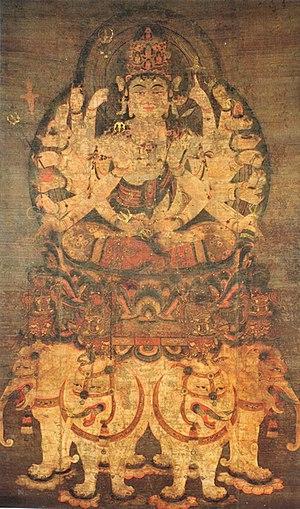
Le terme « trésor national » est utilisé au Japon depuis 1897 pour désigner les biens les plus précieux du patrimoine culturel du Japon